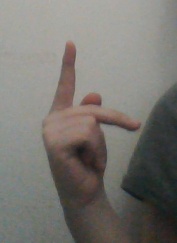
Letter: dha